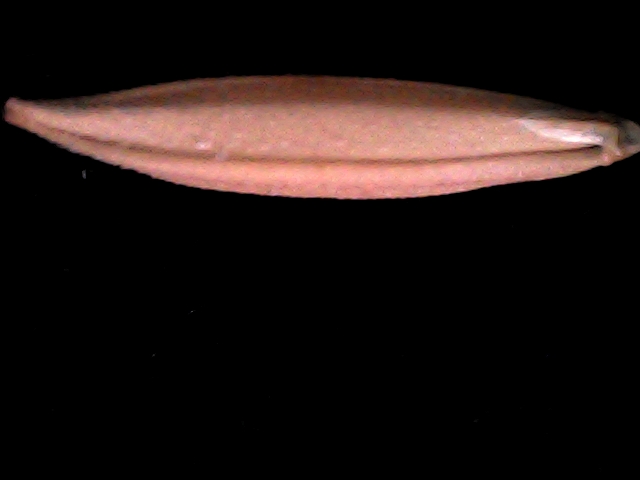
Rice variety: BD70